List of Communist Party of India (Marxist) candidates in the 2014 Indian general election

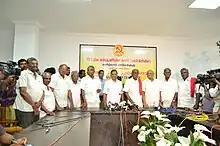
Joint press conference of CPI(M) and CPI leaders in Tamil Nadu, March 6, 2014

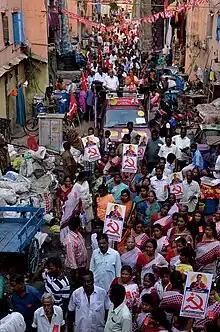
Campaigning in Chennai North

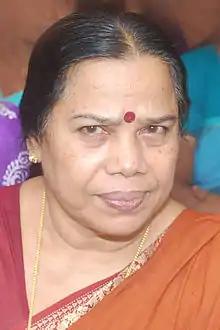
P.K. Sreemathy, CPI(M) candidate in Kannur

In the 9 March 2013 issue of "People's Democracy", the central organ of the Communist Party of India (Marxist), lists of candidates of the Left Fronts of West Bengal and Tripura for the 2014 Indian general election were announced. In Tripura both Left Front nominees were CPI(M) leaders. In West Bengal, 32 out of the 42 Left Front candidates came from CPI(M). The newspaper also issued a 'first list' of 25 candidates of the party in other states. The list was finalised at a meeting of the Central Committee of the party in Delhi. The meeting also tasked the Politburo of the party to finalise the election manifesto of the party, to be released at a later date.